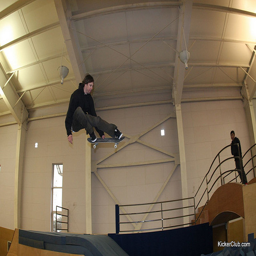
There is a young man skateboarding in midair in an indoor skate park and another young adult is observing.
A person flying in the air mid jump performing a stunt on a skateboard.
A man in mid air performing a skateboarding trick.
A skateboarder doing a trick in mid air.
A guy on a skateboard in midair doing a trick.